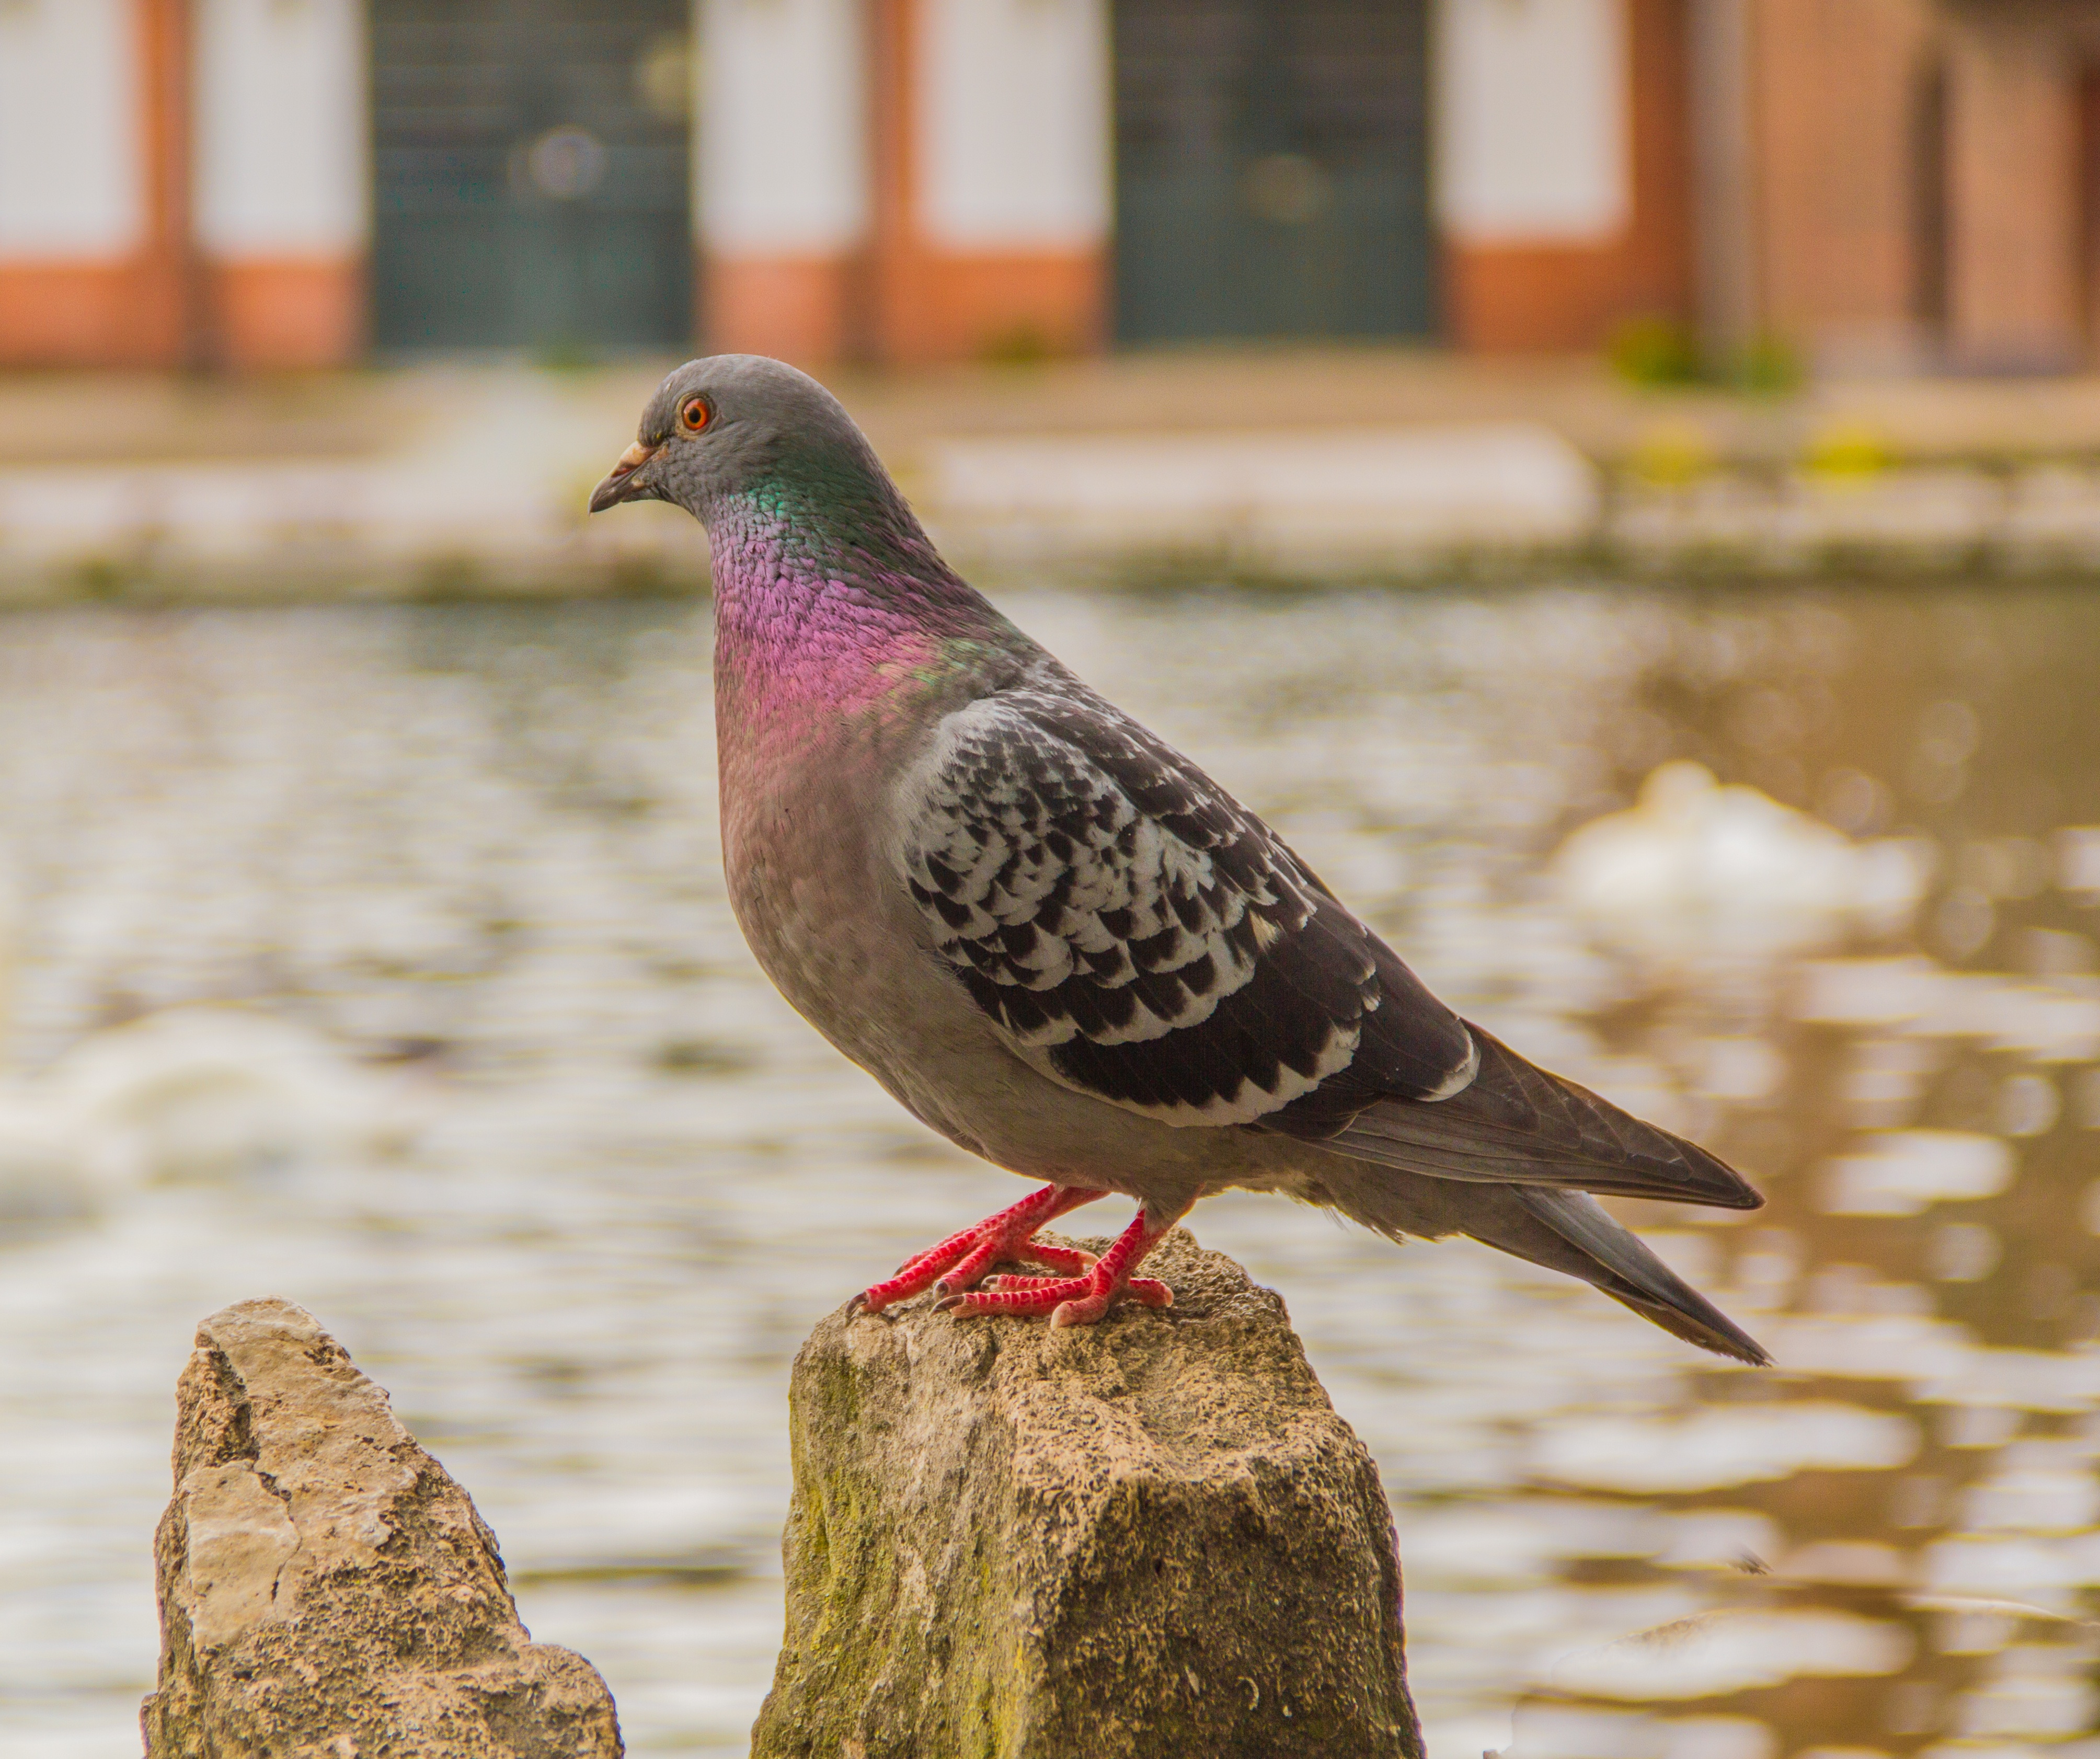
nature, bird, wildlife, beak, fauna, vertebrate, perching bird, pigeons and doves, stock dove